Schönbrunn Zoo

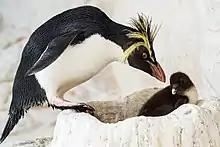
Northern rockhopper penguins breed successfully every year.

The zoo supports Polar Bears International (PBI), an initiative to save polar bears. The PBI researches how polar bears live in their native habitats. Transmitters are fitted to animals in the wild to track their migratory routes, which have changed due to the disappearing pack ice.